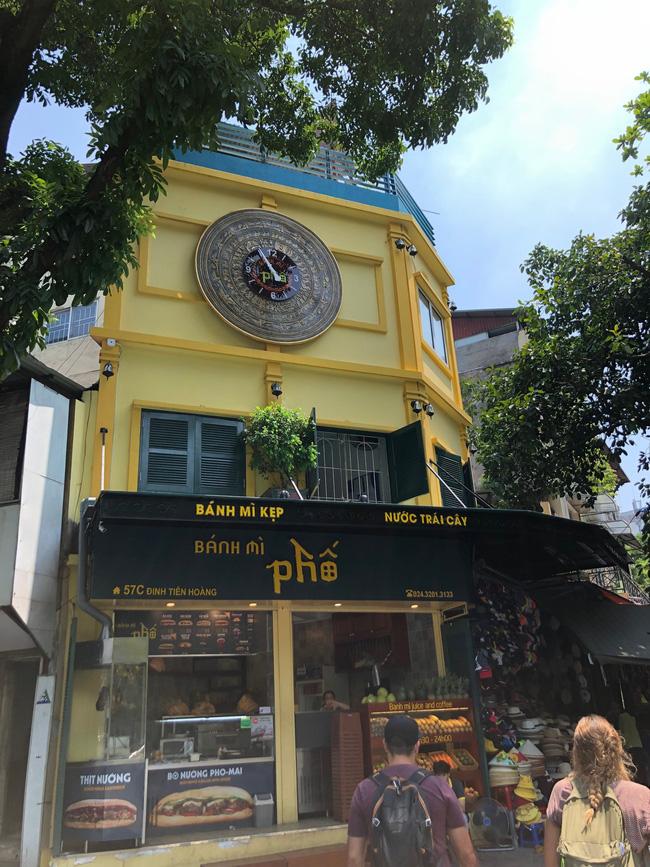
có một vài người đang xuất hiện ở trước cửa hàng